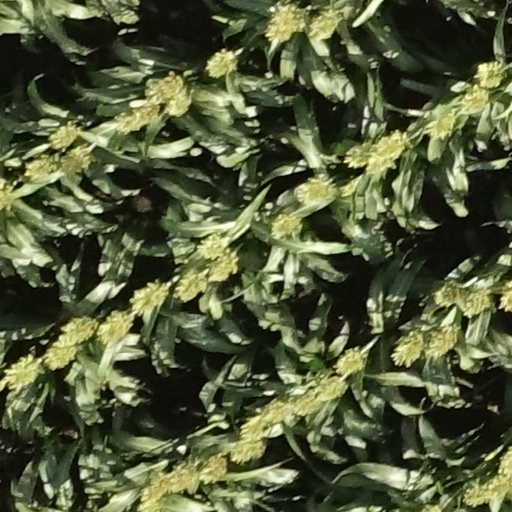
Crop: sorghum